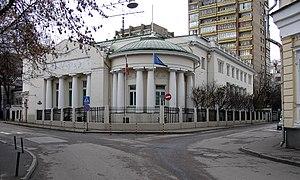
Ceci est une liste des représentations diplomatiques en Russie. En tant que plus grand pays du monde, membre permanent du Conseil de sécurité des Nations Unies, puissance régionale en Europe et en Asie et principal État successeur de l'Union soviétique, la Fédération de Russie accueille une importante communauté diplomatique dans sa capitale, Moscou. Moscou abrite 148 ambassades, de nombreux pays ont également des consulats généraux et des consulats dans tout le pays.